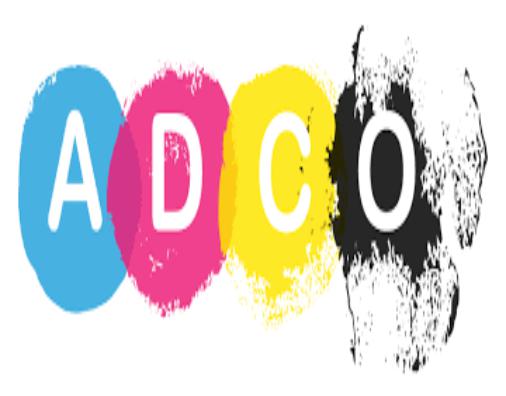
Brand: ADCO
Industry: Necessities